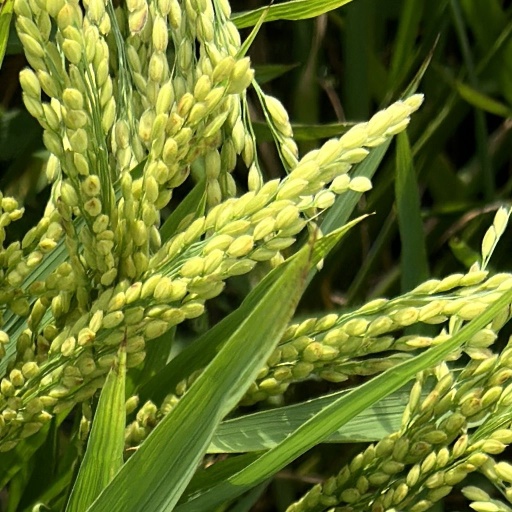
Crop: rice